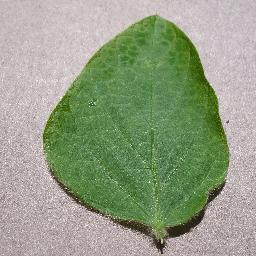
Label: Soybean___healthy